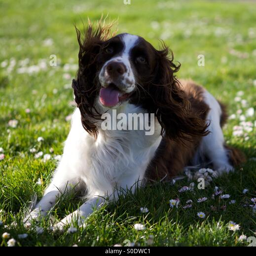
springer spaniel happy in the grass